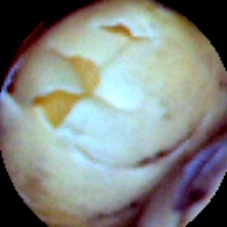
Label: Skin-damaged